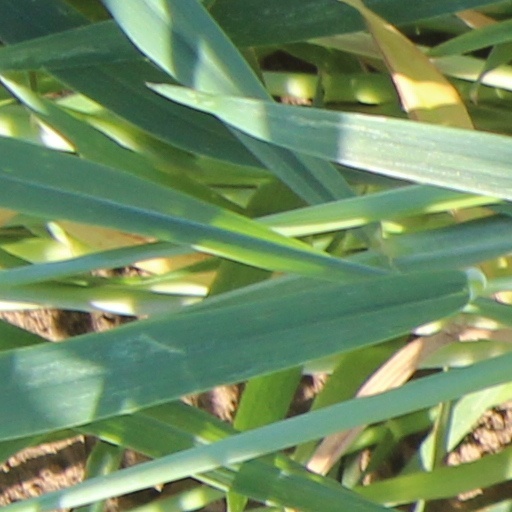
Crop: wheat